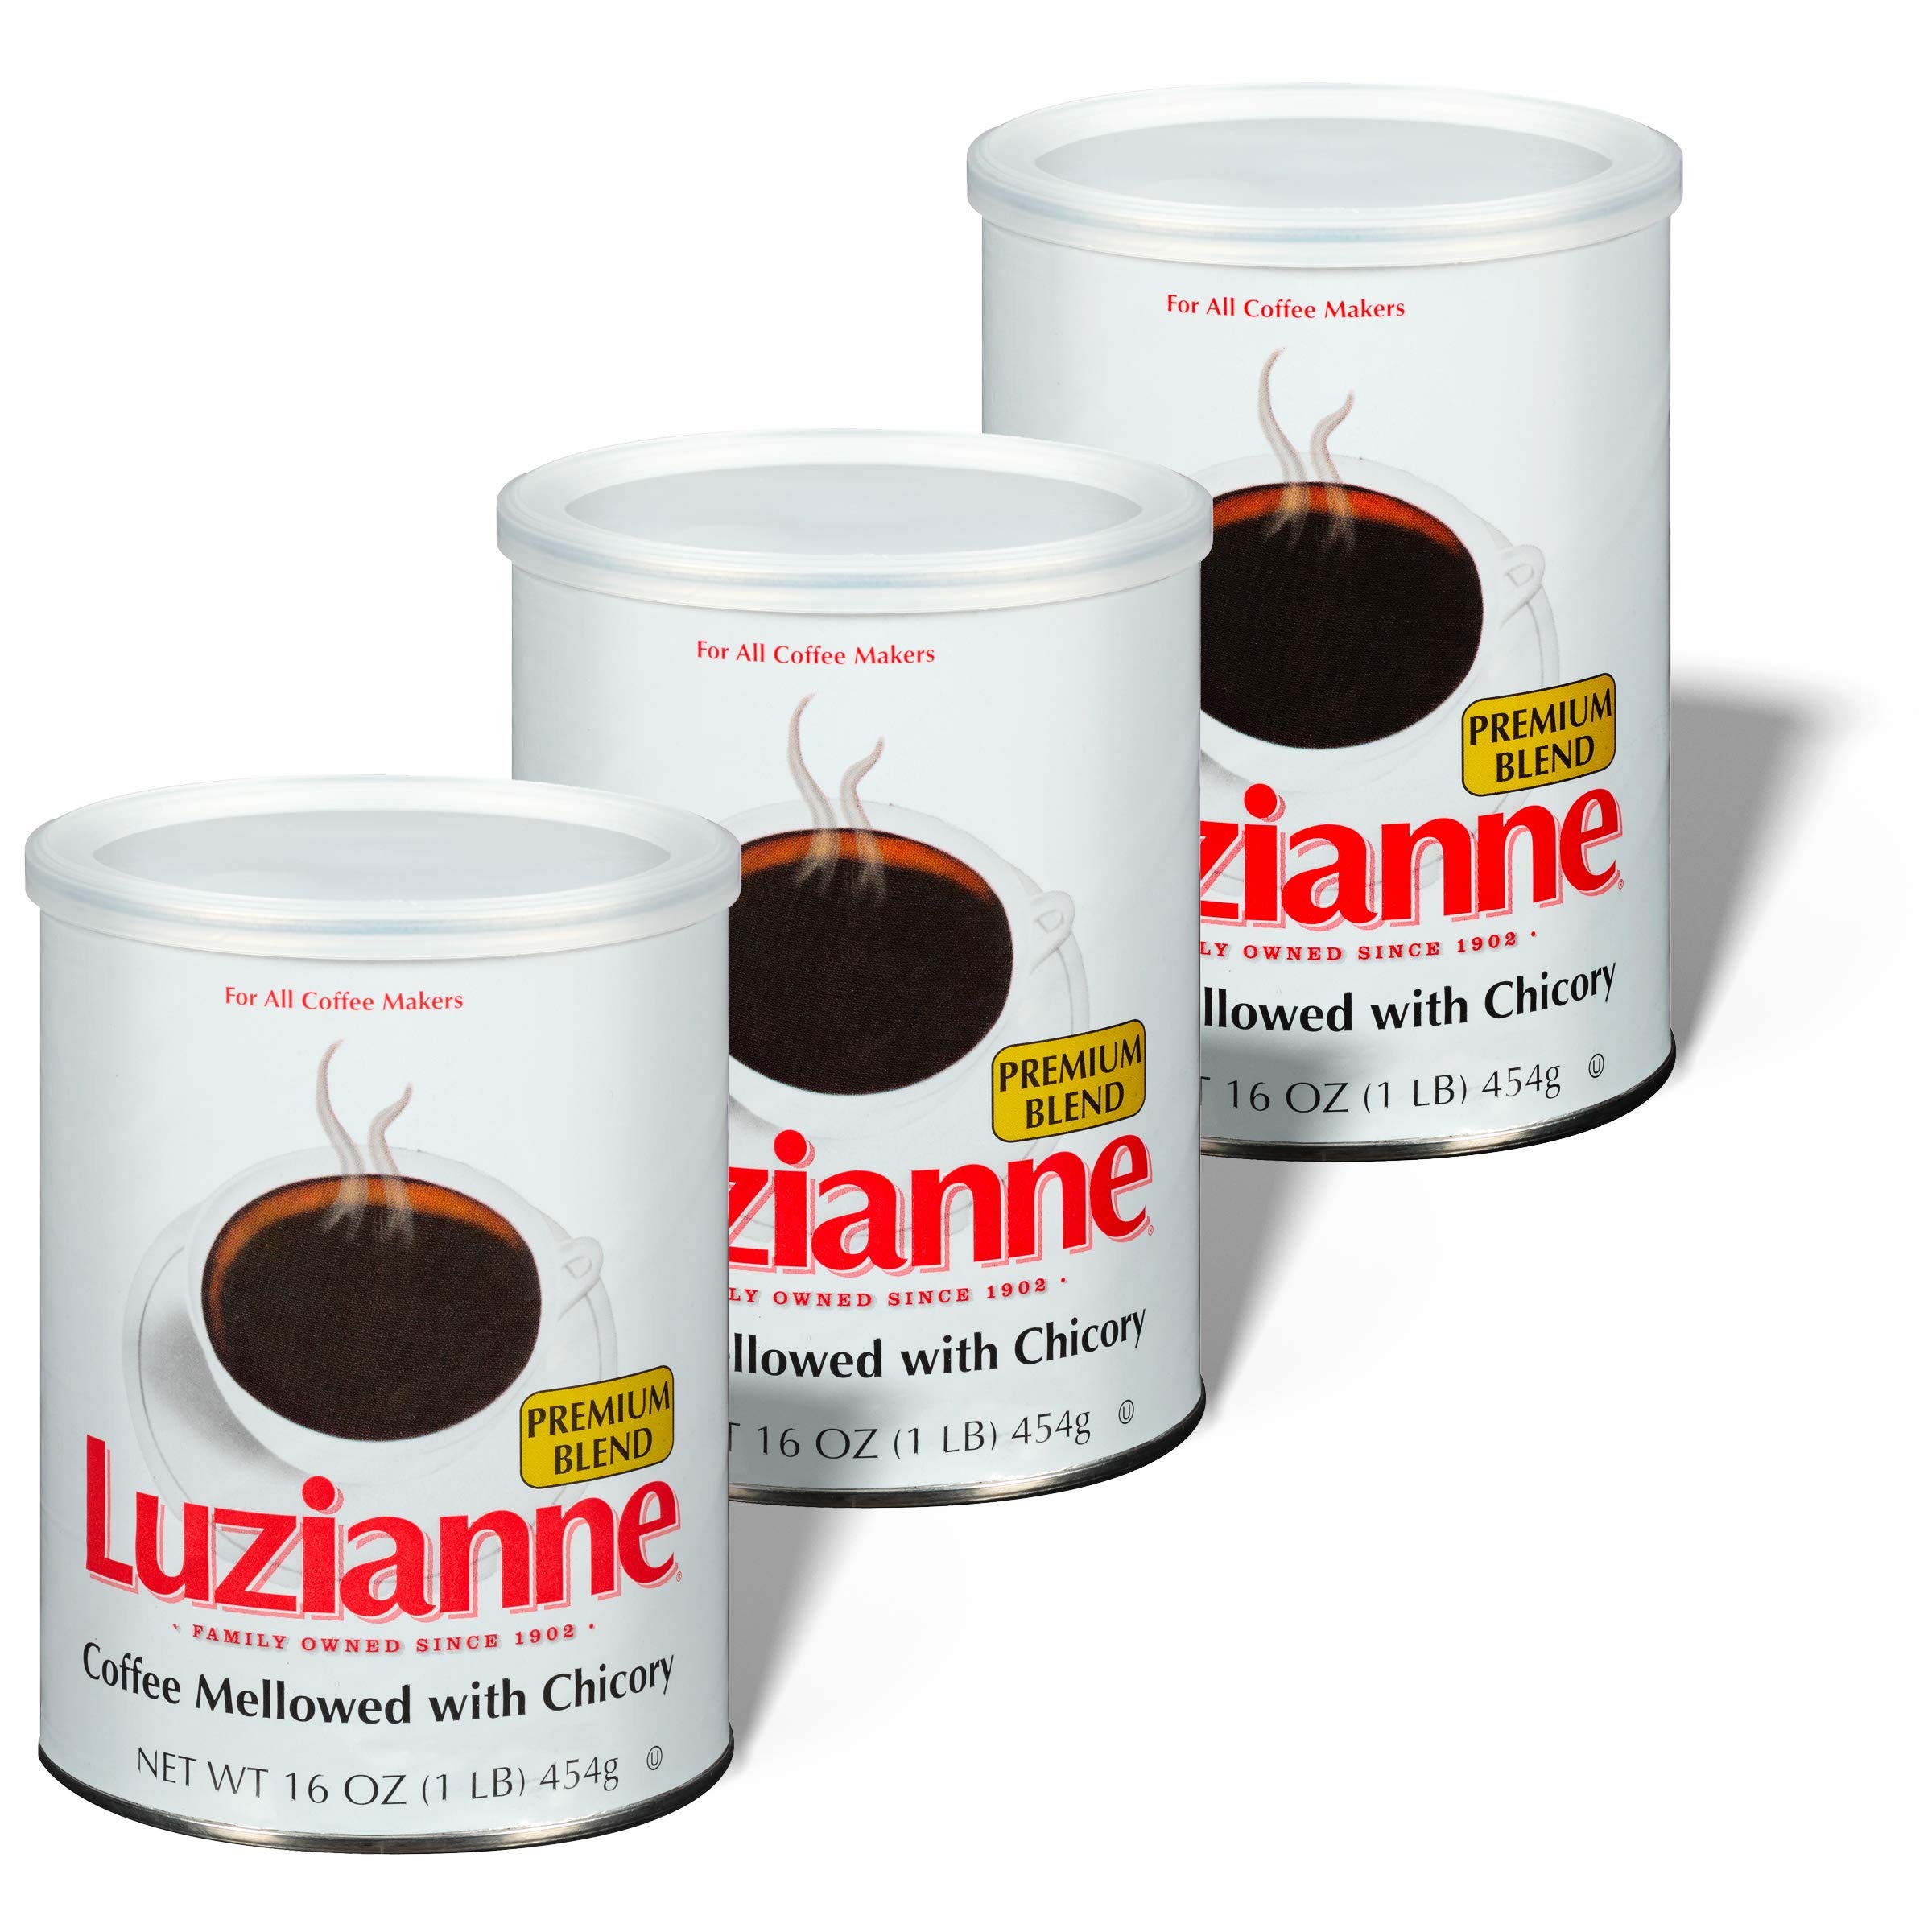
Item Name: Luzianne Premium Blend Ground Coffee & Chicory, 16oz Canister (Pack of 3)
Bullet Point 1: Dark Roast Ground Coffee and Chicory: This special blend of ground coffee is made of the finest 100% Arabica coffee beans and a special touch of chicory. It's full of rich taste without the bitterness
Bullet Point 2: Chicory Flavor: A touch of chicory unlocks the coffee's flavor, mellowing the blend and removing bitterness to produce a rich brew with unsurpassed flavor. Suitable for all coffee makers
Bullet Point 3: For Coffee Lovers: For generations our coffee has been a favorite with coffee lovers for its smooth, classic Louisiana aroma and flavor. It comes in an all-purpose grind and vacuum sealed for freshness
Bullet Point 4: Authentic Teas and Coffees: Our iced tea and coffee blends have been a fan favorite since 1902! Check out our array of products like single-serve pods, iced tea bags, concentrates and bottled drinks.
Bullet Point 5: Luzianne Heritage: Our Family business has focused on tea and coffee for over 100 years. Luzianne founder William B. Reily helped to spread the popularity of tea and coffee across America
Product Description: Luzianne’s special blend of the finest coffee beans with a special touch of chicory. Enjoy our premium coffee mellowed with Chicory today!
Value: 48.0
Unit: Ounce

Price: 22